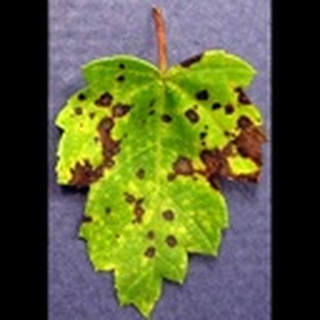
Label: cotton_target_spot